1916 Georgia Tech Yellow Jackets football team

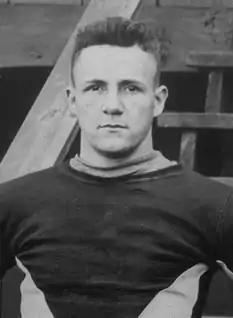
Everett Strupper

After six minutes of play, Everett Strupper caught a punt and ran 55 yards for a touchdown. Five minutes later, Tommy Spence kicked a goal from the 33–yard line. In the fourth quarter, Carolina scored on a forward pass from Folger to Ramsey which set up a touchdown.